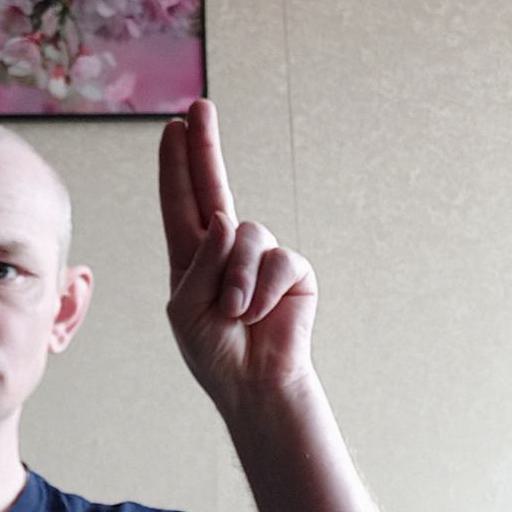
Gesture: two_up